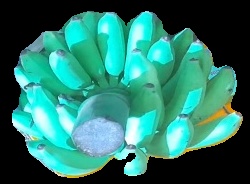
Variety: elakki-bale
Grade: grade2